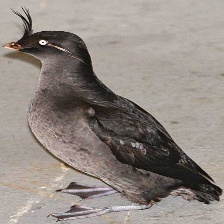
Species: CRESTED AUKLET
Scientific name: AETHIA CRISTATELLA